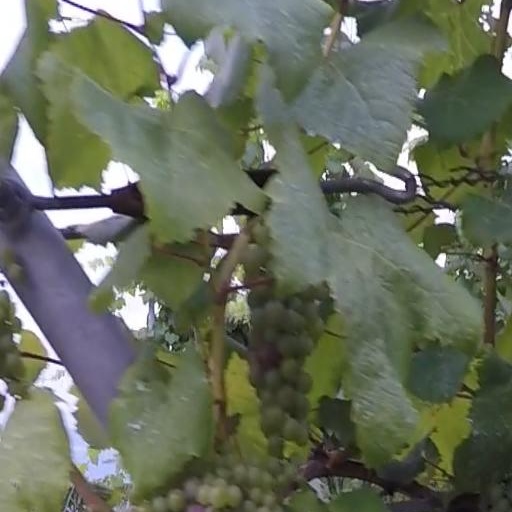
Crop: grape